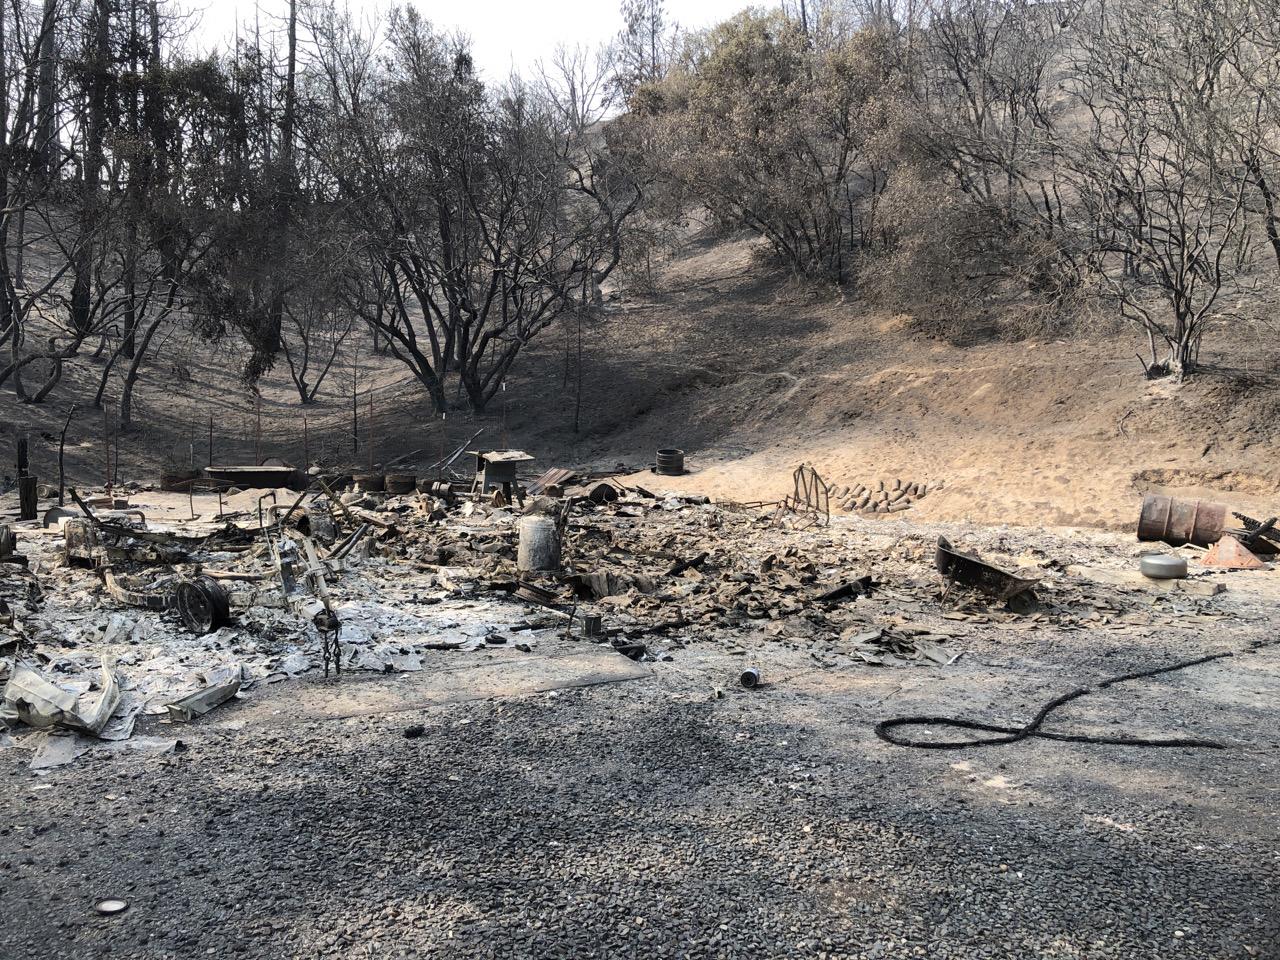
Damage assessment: destroyed